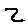
Label: 2